OmpA domain

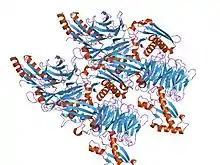
crystal structure of tolb/pal complex

In molecular biology, the OmpA domain is a conserved protein domain with a beta/alpha/beta/alpha-beta(2) structure found in the C-terminal region of many Gram-negative bacterial outer membrane proteins, such as porin-like integral membrane proteins (such as ompA), small lipid-anchored proteins (such as pal), and MotB proton channels. The N-terminal half of these proteins is variable although some of the proteins in this group have the OmpA-like transmembrane domain at the N terminus. OmpA from "Escherichia coli" is required for pathogenesis, and can interact with host receptor molecules. MotB (and MotA) serve two functions in "E. coli", the MotA(4)-MotB(2) complex attaches to the cell wall via MotB to form the stator of the flagellar motor, and the MotA-MotB complex couples the flow of ions across the cell membrane to movement of the rotor.